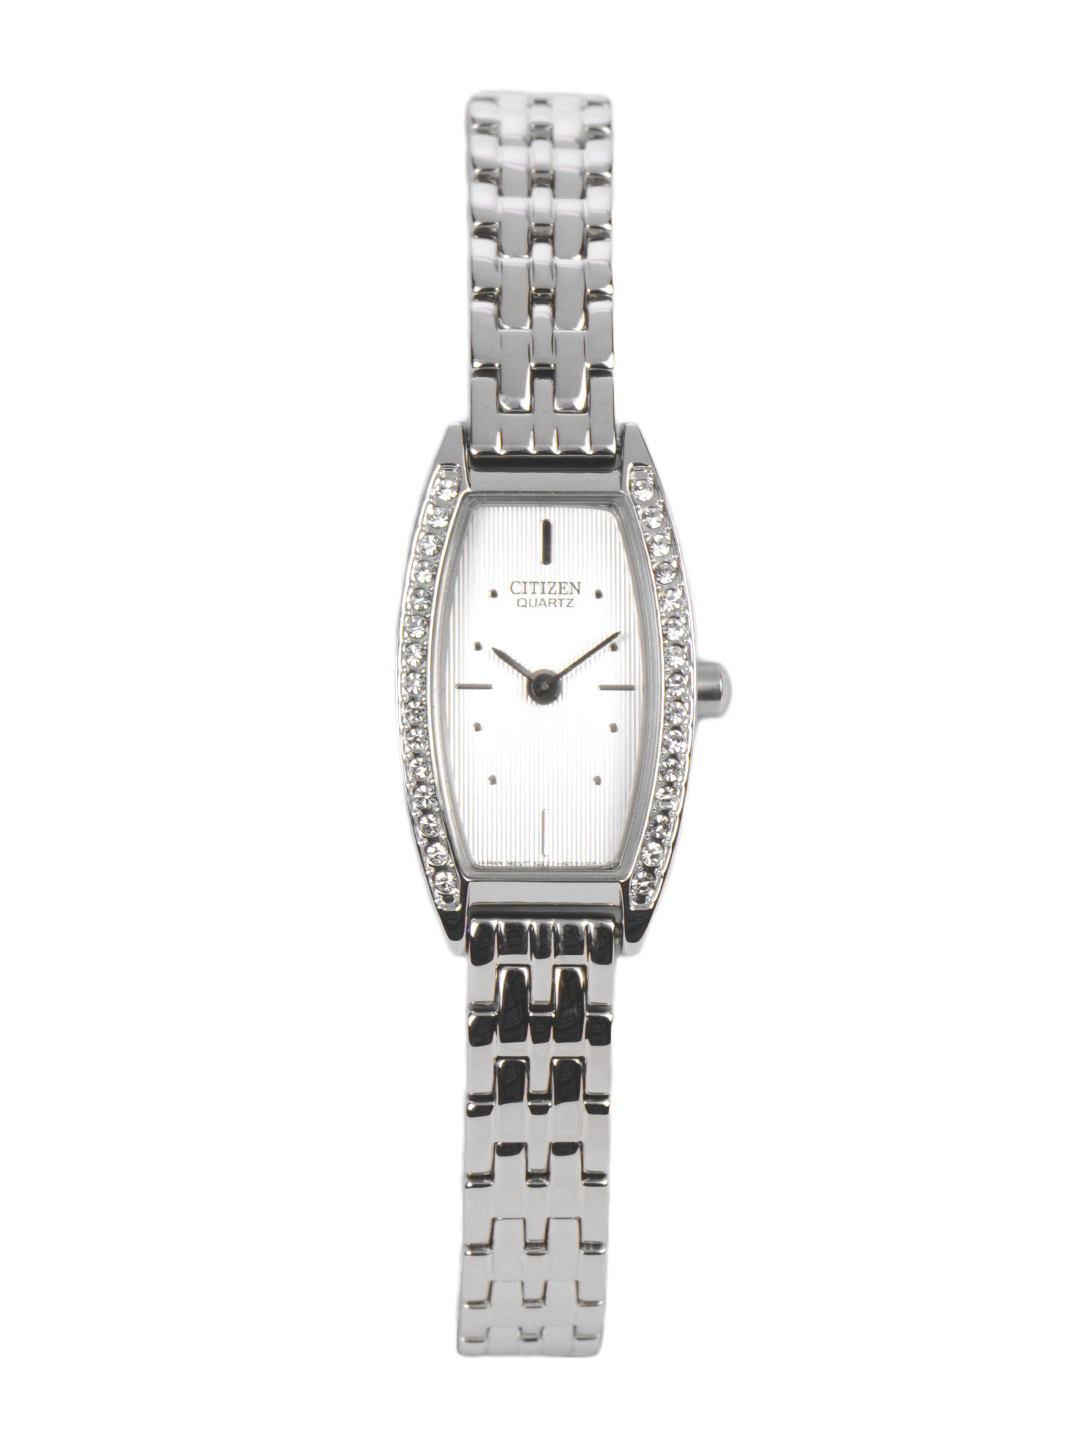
Citizen Women White Dial Watch
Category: Accessories / Watches / Watches
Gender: Women
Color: Steel
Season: Winter 2016
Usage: Casual